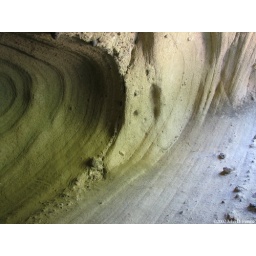
The inside of a small cave-like recess in a rock wall at Topanga Canyon State Park.